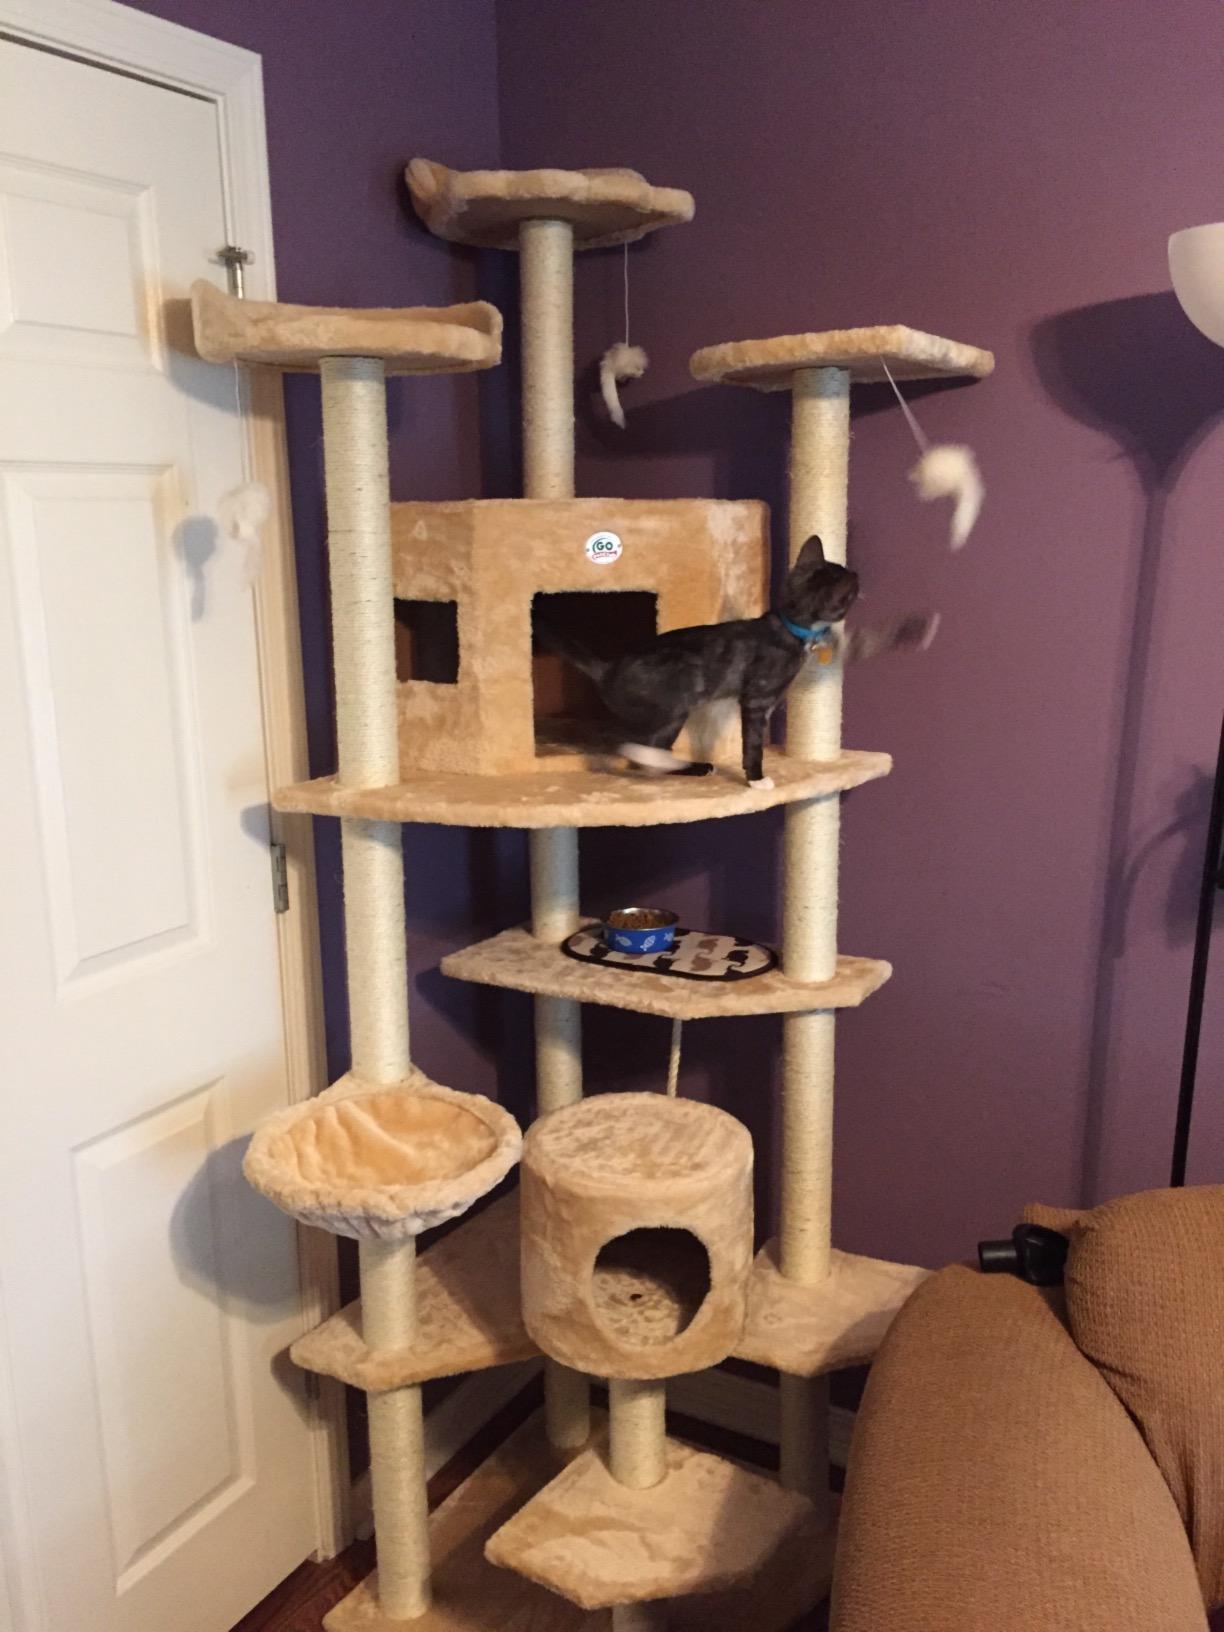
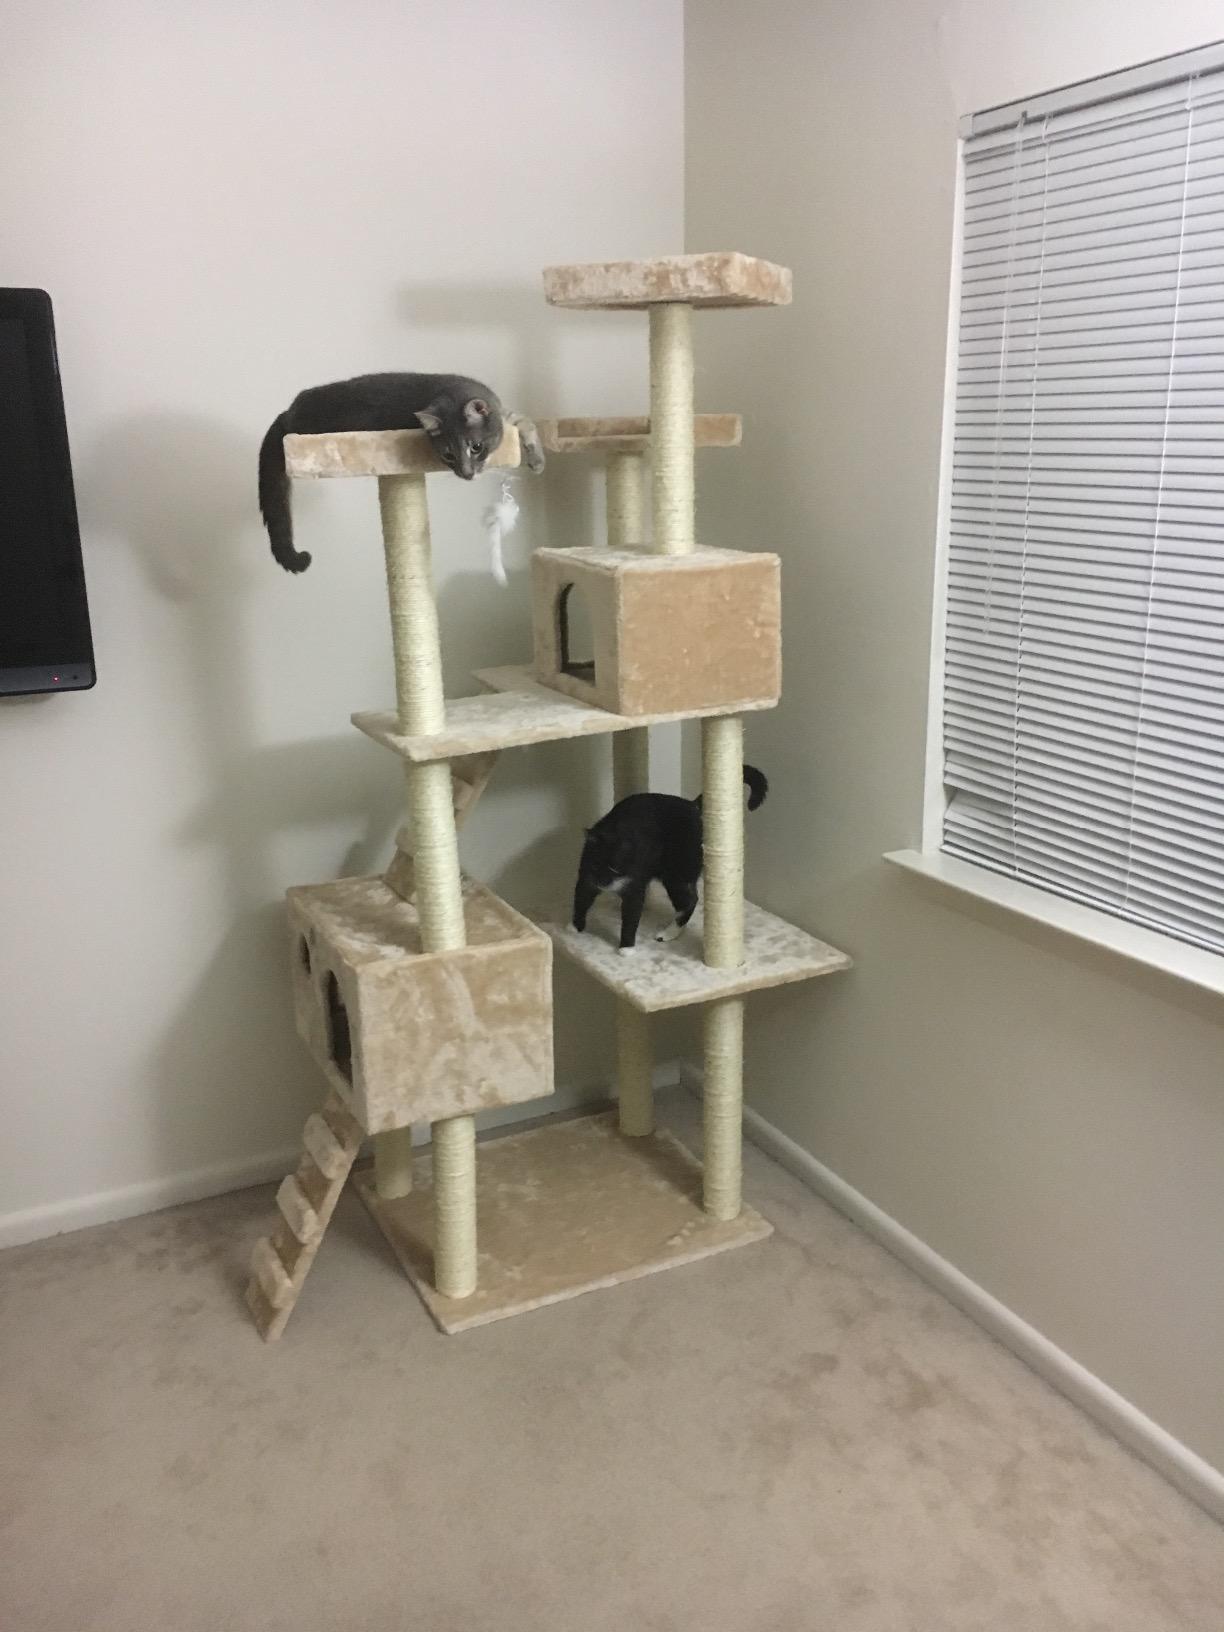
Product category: items_cat tree
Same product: no